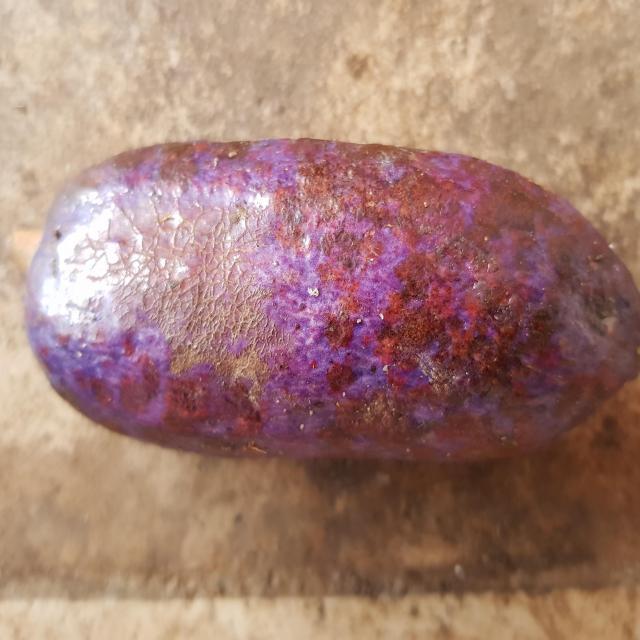
Plum grade: unaffected